Thoughts on the Education of Daughters

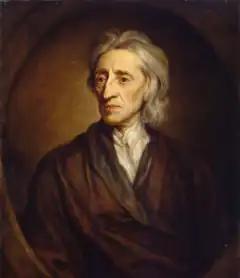
John Locke, author of "Some Thoughts Concerning Education" (1693), painted by Godfrey Kneller in 1697

By the end of her life, Wollstonecraft had been involved in almost every arena of education: she had been a governess, a teacher, a children's writer, and a pedagogical theorist. Most of her works deal with education in some way. For example, her two novels are "bildungsromane" (novels of education); she translated educational works such as Christian Gotthilf Salzmann's "Elements of Morality"; she wrote a children's book, "Original Stories from Real Life" (1788); and her "Vindication of the Rights of Woman" is largely an argument for the value of female education. As is evidenced by this broad range of genres, "education" for Wollstonecraft and her contemporaries included much more than scholastic training; it encompassed everything that went into forming a person's character, from infant swaddling to childhood curricular choices to adolescent leisure activities.